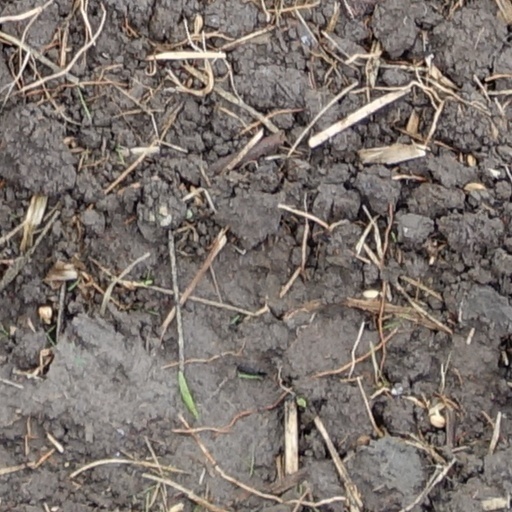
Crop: wheat